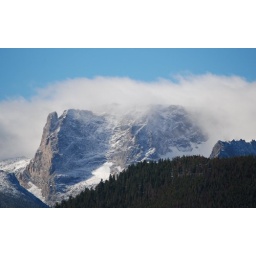
Estes Park mountain in clouds 2